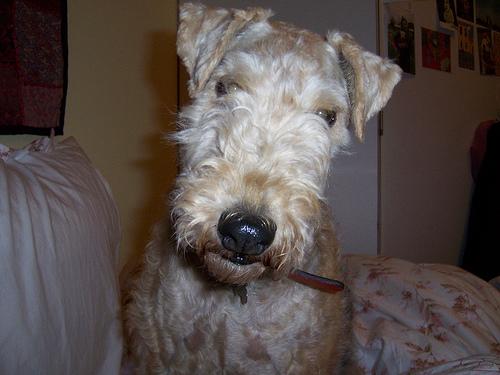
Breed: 216-n000017-Lakeland_terrier